Etal, Northumberland

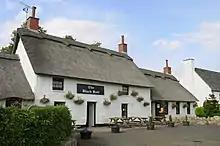
The Black Bull pub

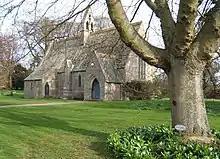
Etal Chapel

The village is centred on a now ruined castle, which over the years has seen much conflict between England and Scotland.